Limyra bilingual inscription

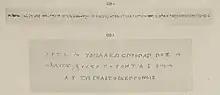
Corpus Inscriptionum Semiticarum CIS II 109 (Limyra bilingual sketch) (cropped)

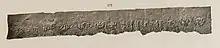
Corpus Inscriptionum Semiticarum CIS II 109 (Limyra bilingual) (cropped)

The Limyra bilingual inscription is a 4th-century BCE bilingual Greek-Aramaic funerary inscription discovered in 1840. It remains "in situ", in Tomb No. 46 in the Limyra Necropolis CH V, 3km outside Limyra, in southwest Turkey. The double cut rock-cut tomb is Lycian in architectural style, and is the only tomb in the area with a bilingual inscription. The Aramaic inscription is on the lintel of the left opening, with the Greek inscription on the frieze above and across both doors.